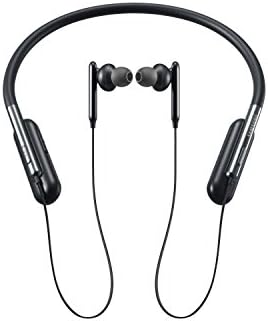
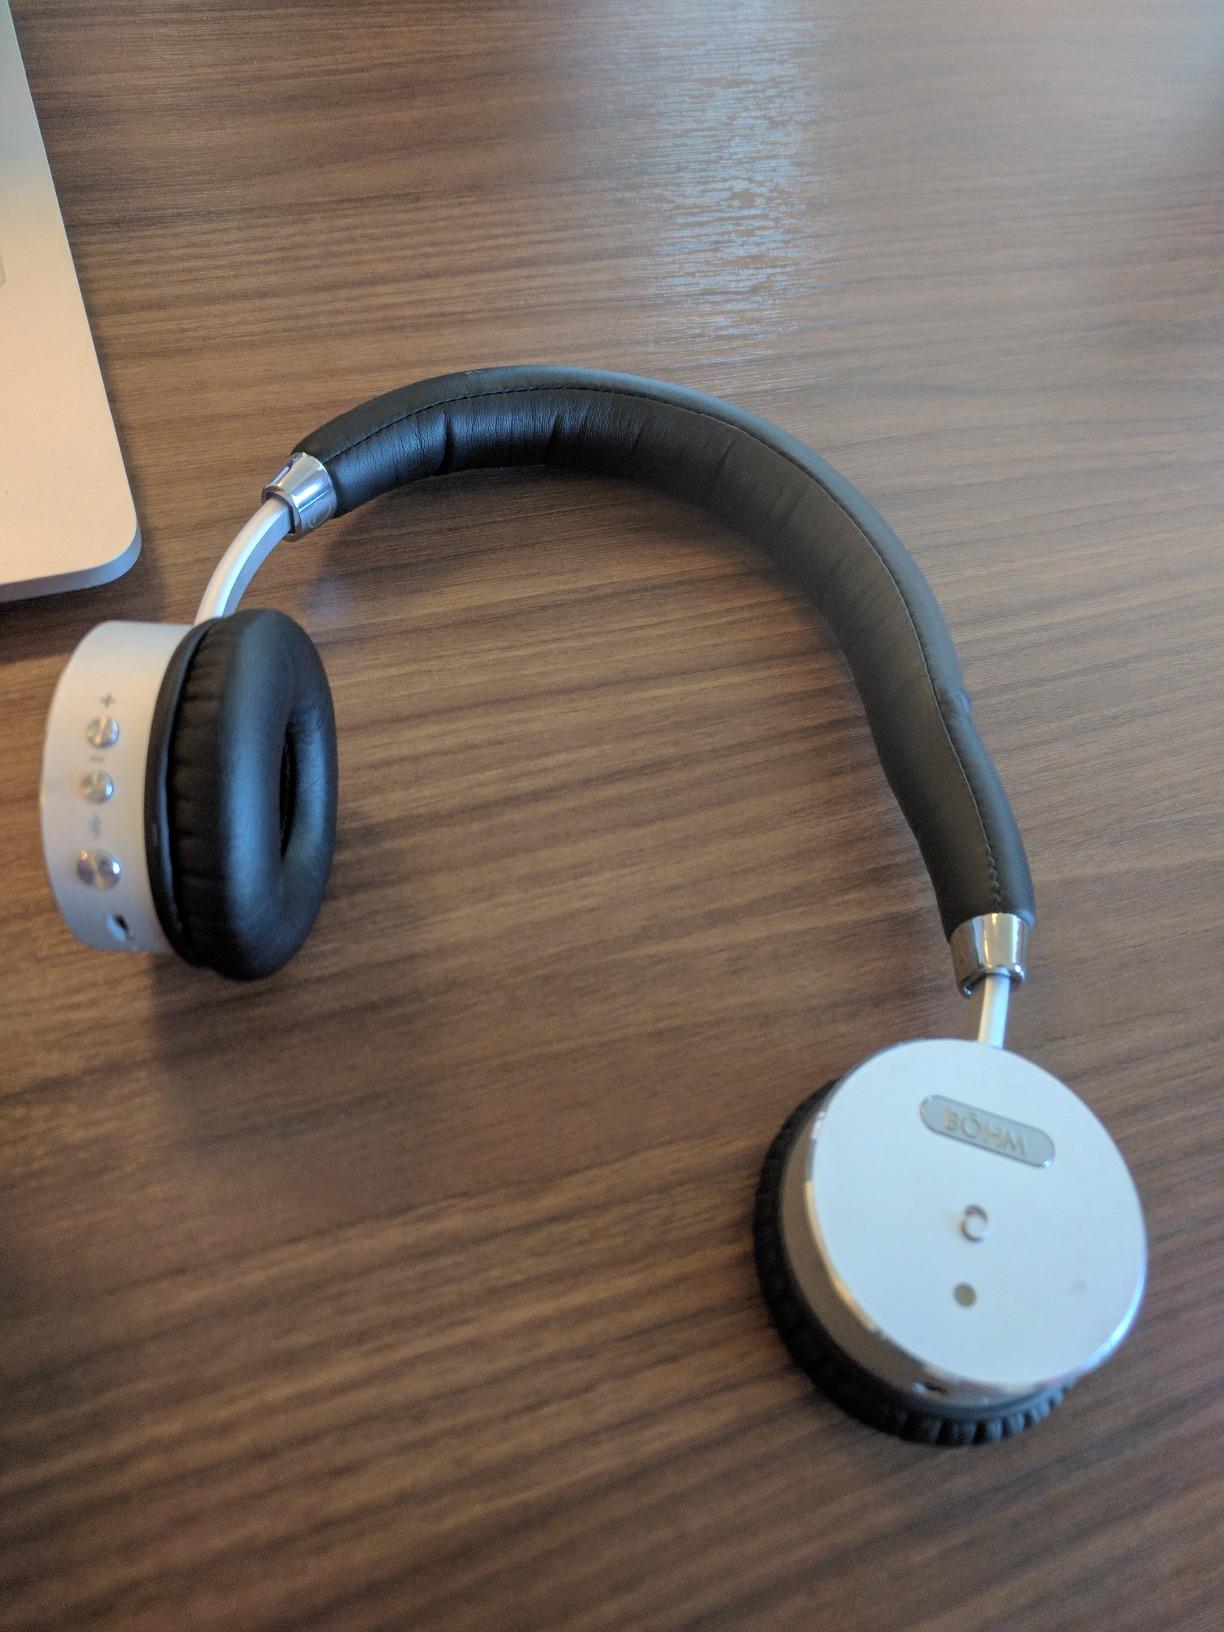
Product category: headphones
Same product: no